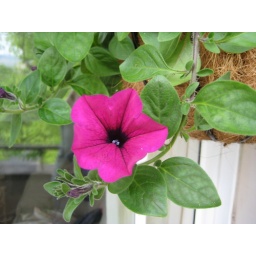
Hanging basket in flower